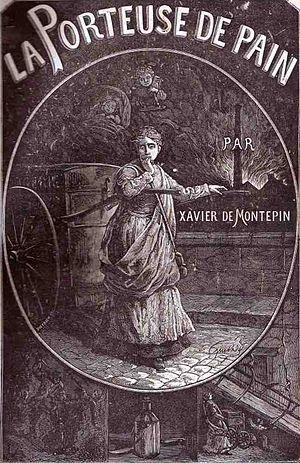
Xavier-Henry Aymon de Montépin, né à Apremont le 10 mars 1823 et mort à Paris 16ᵉ le 30 avril 1902, est un romancier populaire français.